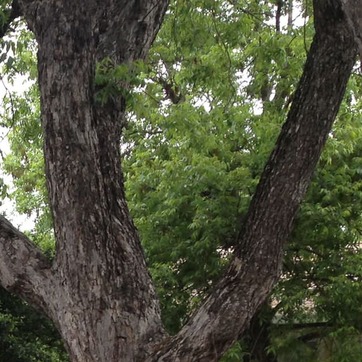
Material: foliage